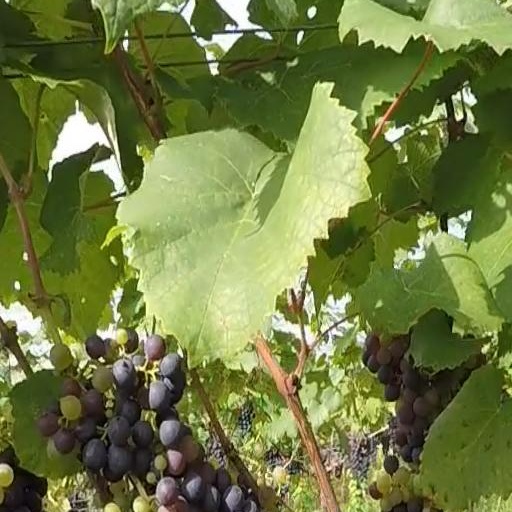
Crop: grape